Telecommunications in the Philippines

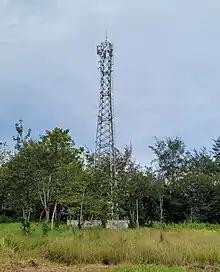
A DITO Telecommunity cell site tower in Bukidnon

Mobile Numbers are coded base on network providers ranging from 0813 to 0999, and international code for Philippines replace the zero to make an international call to the Philippines that would make it +63813 to +63999.